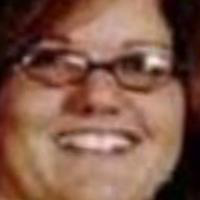
Age group: age 31-40